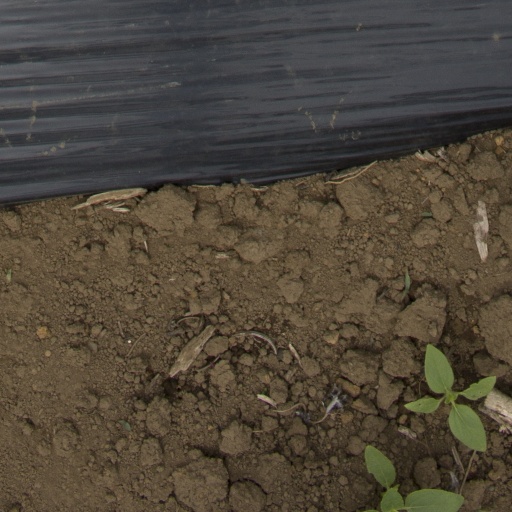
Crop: Jerusalem artichoke